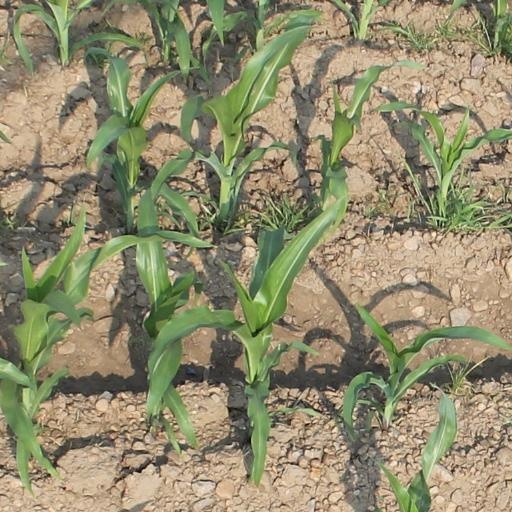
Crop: maize; corn